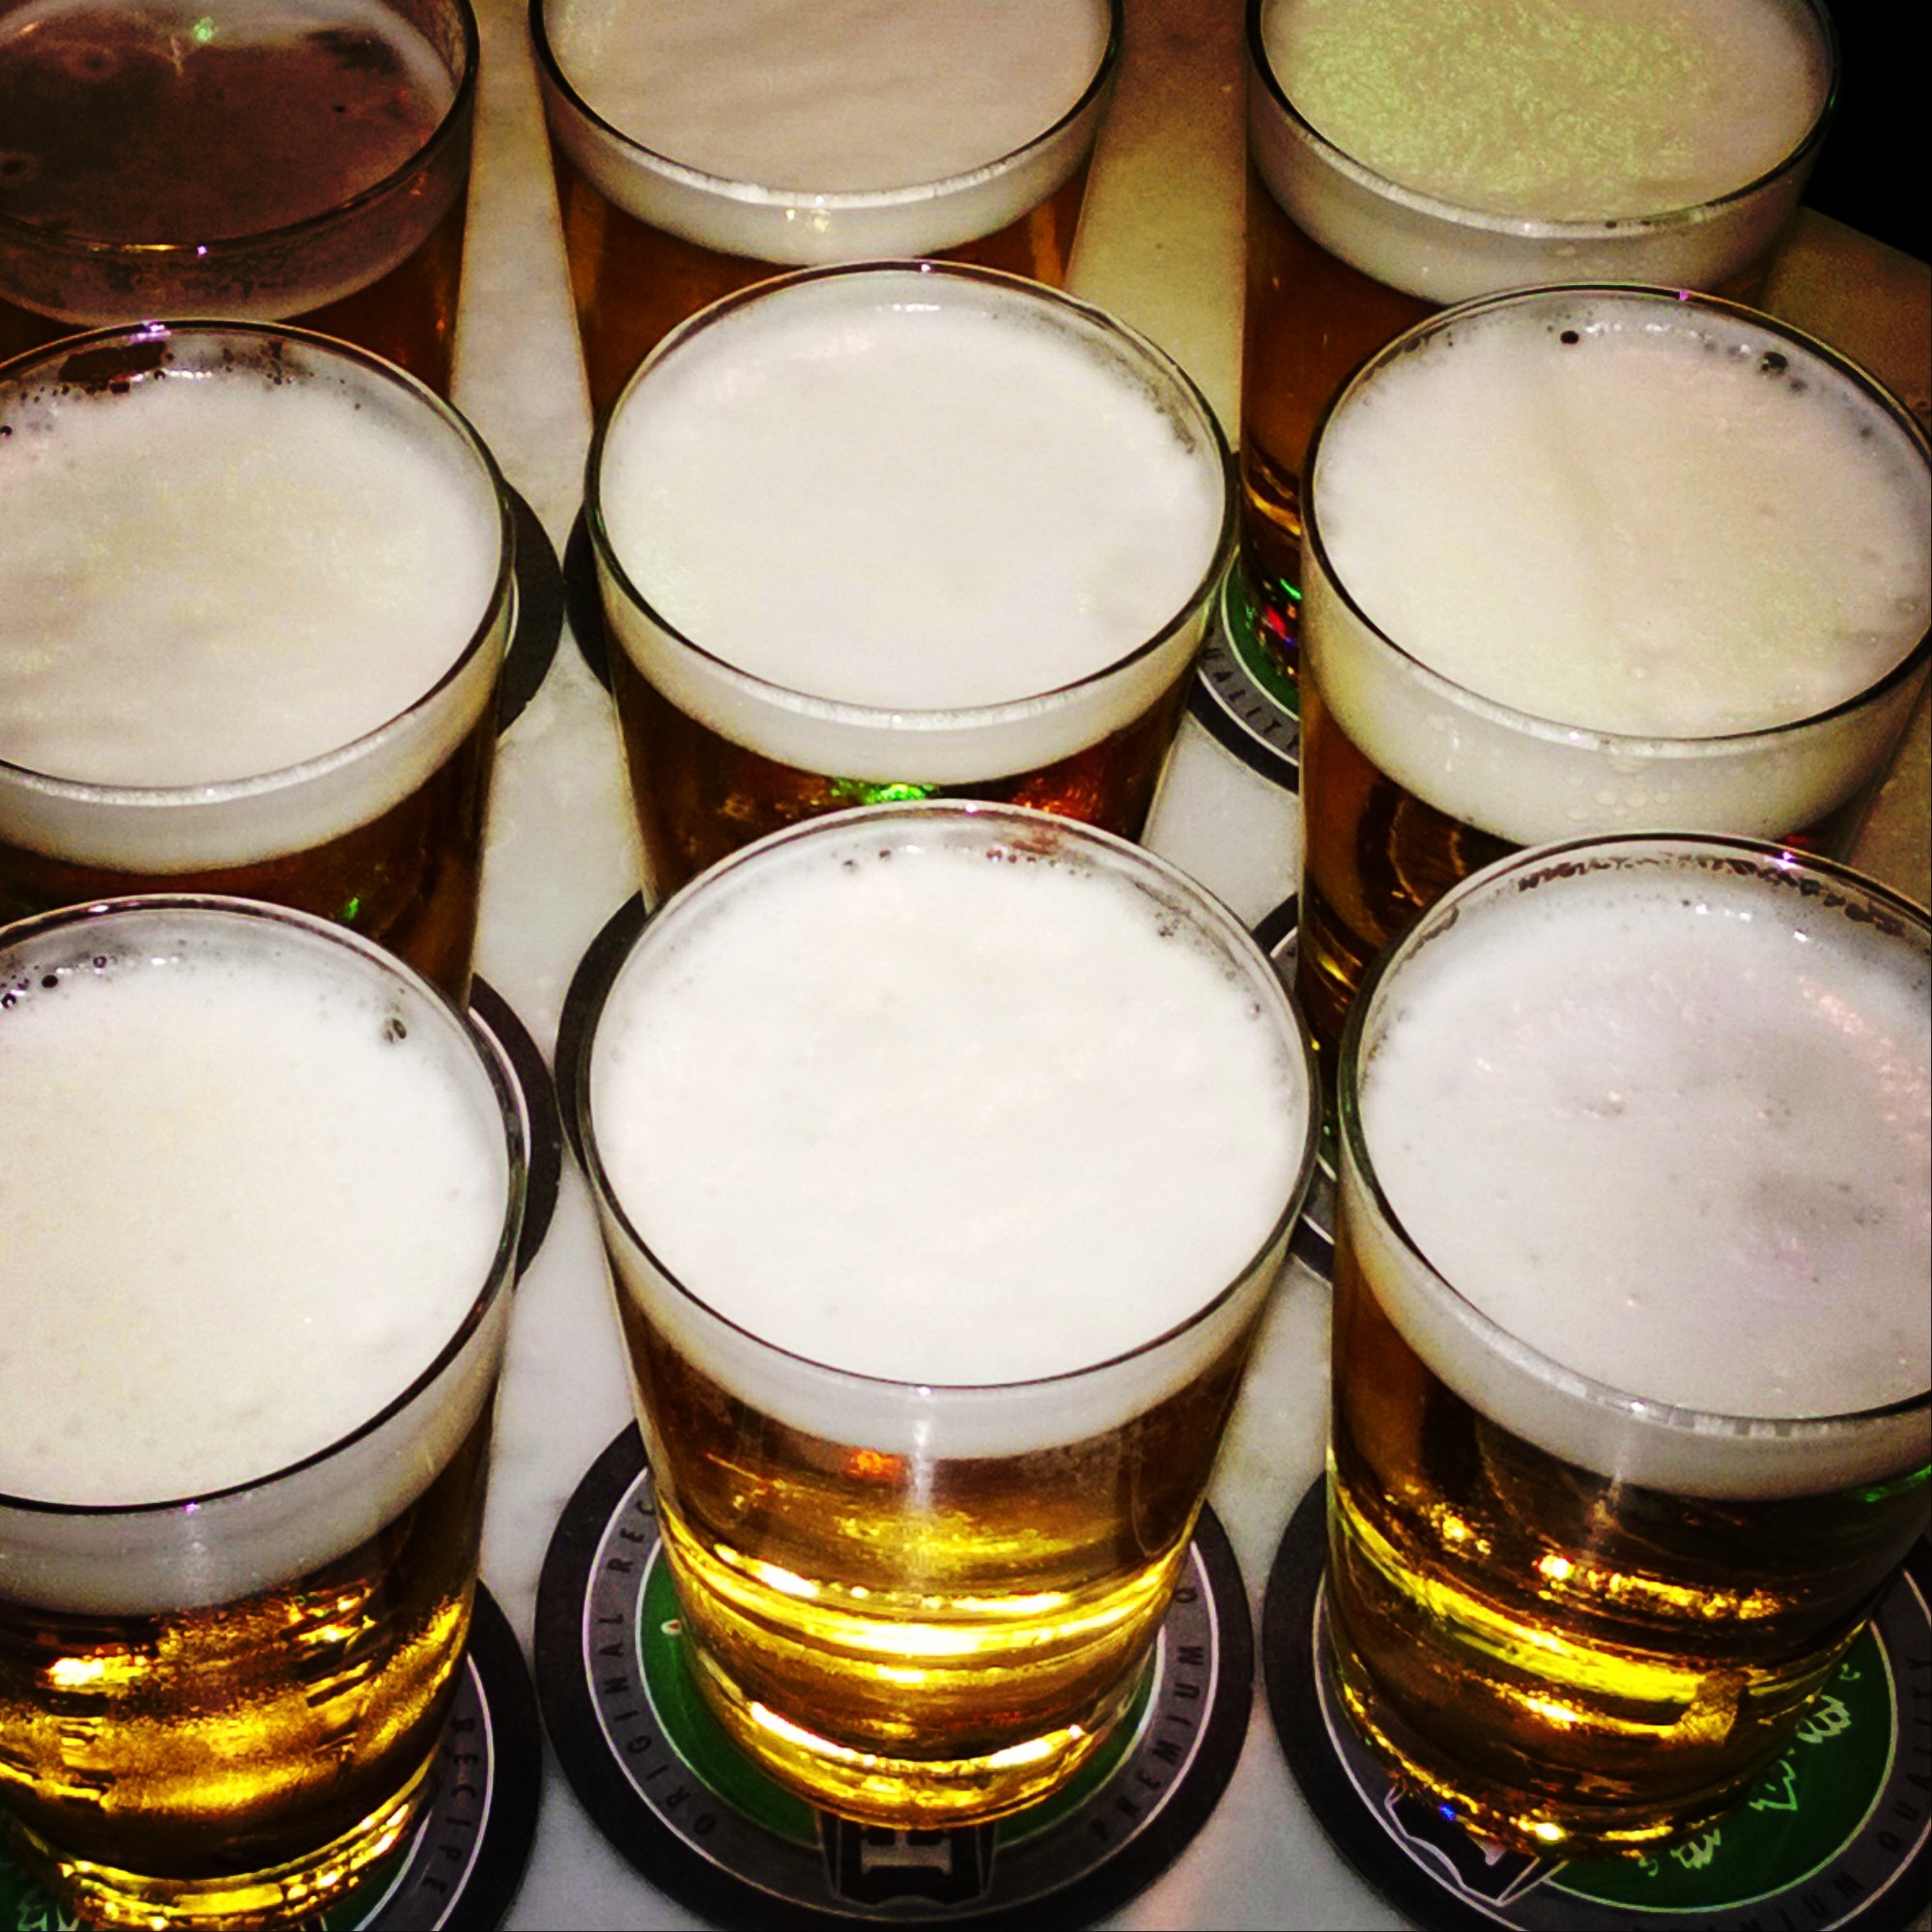
cold, liquid, glass, bar, food, beverage, drink, yellow, candle, mug, dessert, lighting, beer, alcohol, pub, brewery, flavor, ale